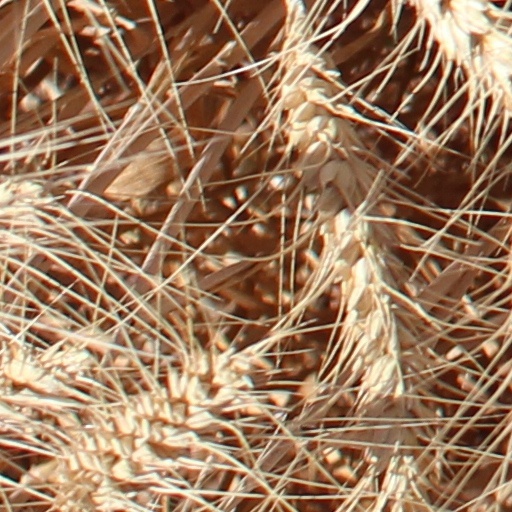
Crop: wheat